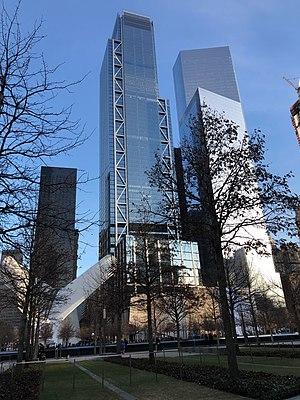
Le projet de reconstruction du World Trade Center démarre peu de temps après les attentats du 11 septembre 2001 quand le maire de New York Rudy Giuliani, le gouverneur du New Jersey George E. Pataki, et le président américain George W. Bush promettent de reconstruire le World Trade Center.
Les attentats du 11 septembre 2001 sont quatre attentats-suicides perpétrés le même jour aux États-Unis et provoquant la mort de 2 977 personnes, dans le centre de Manhattan à New York, à Arlington et à Shanksville, en moins de deux heures, entre 8 h 14 et 10 h 3. Ils sont réalisés par des membres du réseau djihadiste Al-Qaïda et visent des bâtiments symboliques du nord-est du pays, dont le World Trade Center déjà attaqué en 1993. L’opération Bojinka est considérée comme un plan précurseur de ces attentats, commis deux jours après l'attentat-suicide ayant tué le commandant Ahmed Chah Massoud.
Le site du World Trade Center est un terrain de 16 acres sur lequel se tenait le complexe du WTC jusqu'aux attentats du 11 septembre 2001. Le site se situe dans l'ouest du quartier de Lower Manhattan à New York, dont la majeure partie est délimitée au nord par Vesey Street, à l'ouest par West Side Highway, au sud par Liberty Street et à l'est par Church Street. Dans la partie nord du site en face de Vesey Street, l'ancienne position du 7 World Trade Center est délimitée à l'ouest par Washington Street, au nord par Barclay Street, et à l'est par West Broadway.